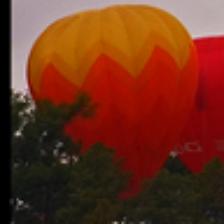
Label: NonHuman